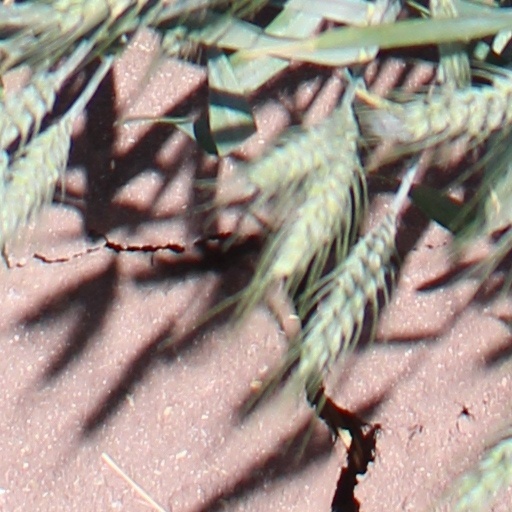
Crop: wheat